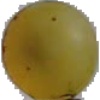
Label: white_grape